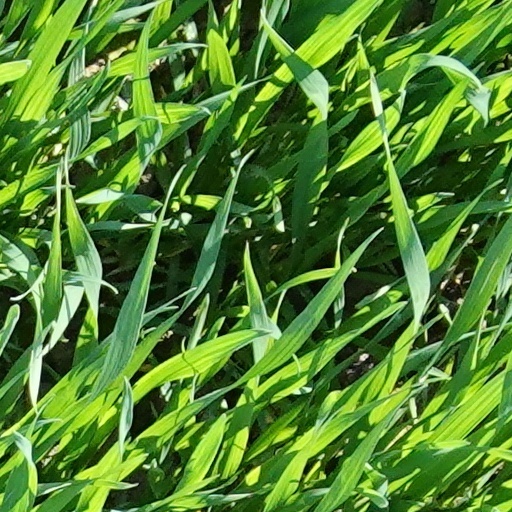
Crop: wheat